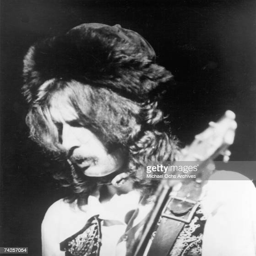
blues artist wears a fuzzy hat as he performs onstage with his band